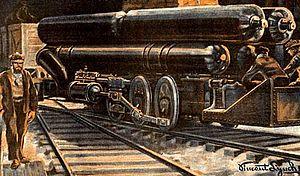
Le tunnel du Rove est un tunnel-canal maritime percé sous la chaîne de l'Estaque, qui fait communiquer le nord de la rade de Marseille avec l'étang de Berre. Achevé en 1926, il est l'ouvrage d'art principal du canal de Marseille au Rhône, mais, obstrué par un éboulement, il est hors service depuis 1963.